G. B. Caird

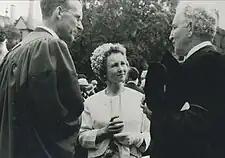
The Cairds with Robert Graves (r.), author of "I Claudius." Graves was Professor of Poetry at Oxford; Mollie Caird was an accomplished poet with two volumes of published verse to her credit

Born in Wandsworth, London, England to parents from Dundee, Scotland, George Caird spent his early years in Birmingham, England, where his father was a construction engineer, and where he attended King Edward's School. His university education began at Peterhouse, Cambridge, where, in 1939, he received the B.A. with First-Class Honours in both parts of the Classical Tripos, and distinction in Greek and Latin verse (M.A. 1943). He then left Cambridge to train for the Congregational ministry and study theology at Mansfield College, Oxford. In 1944 he was granted the Oxford D.Phil. for his thesis "The New Testament Conception of "Doxa" (Glory)".